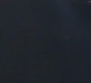
Surface type: asphalt